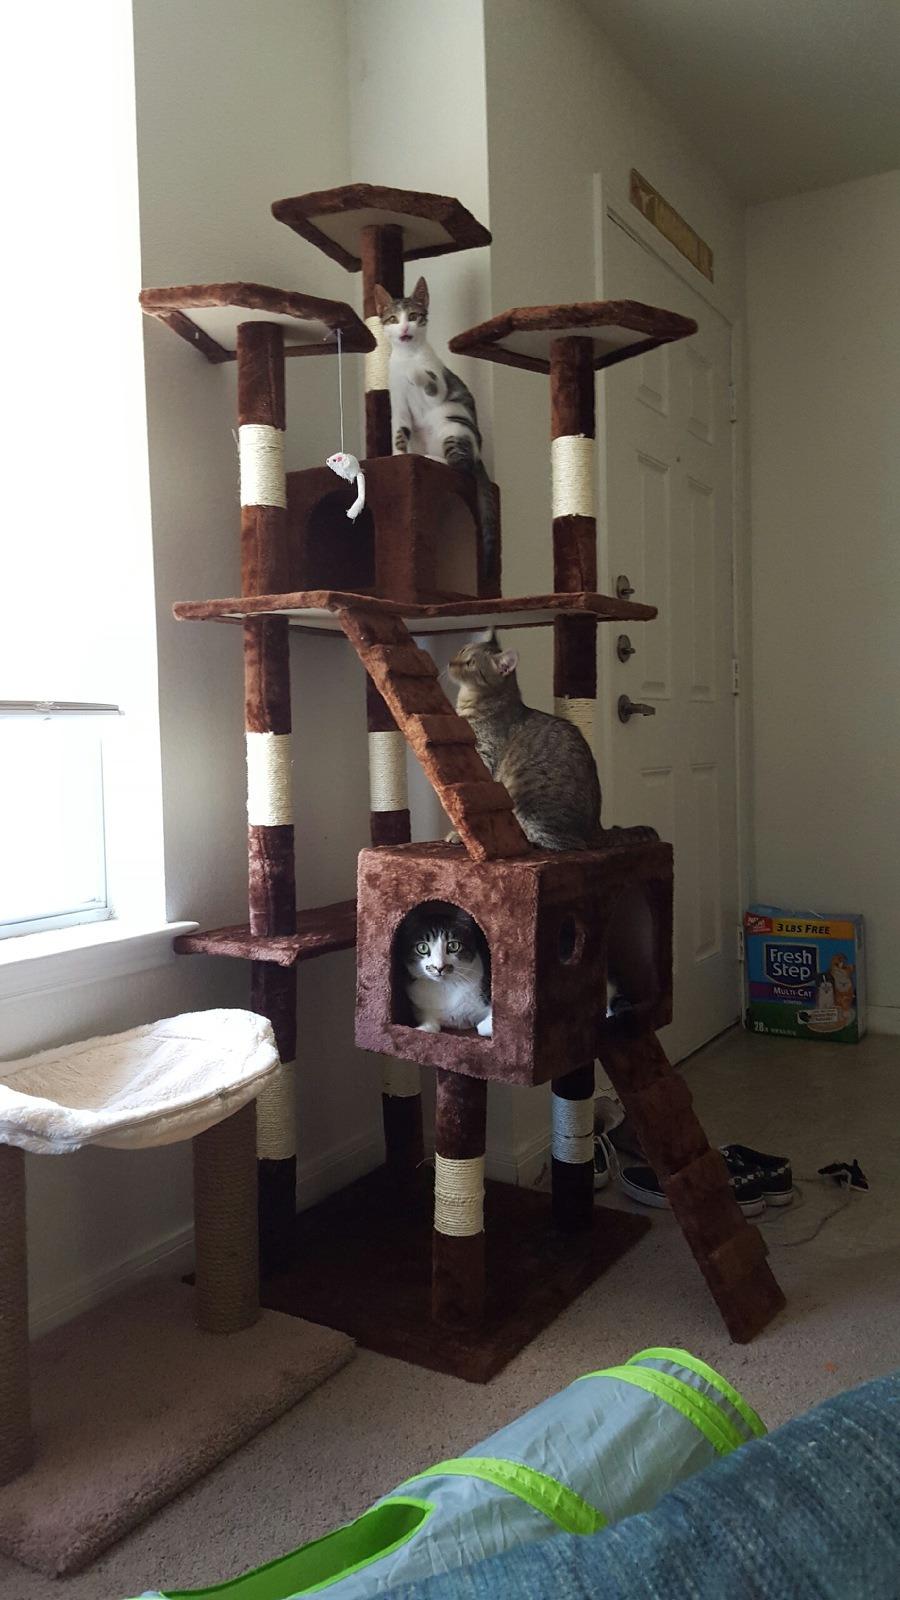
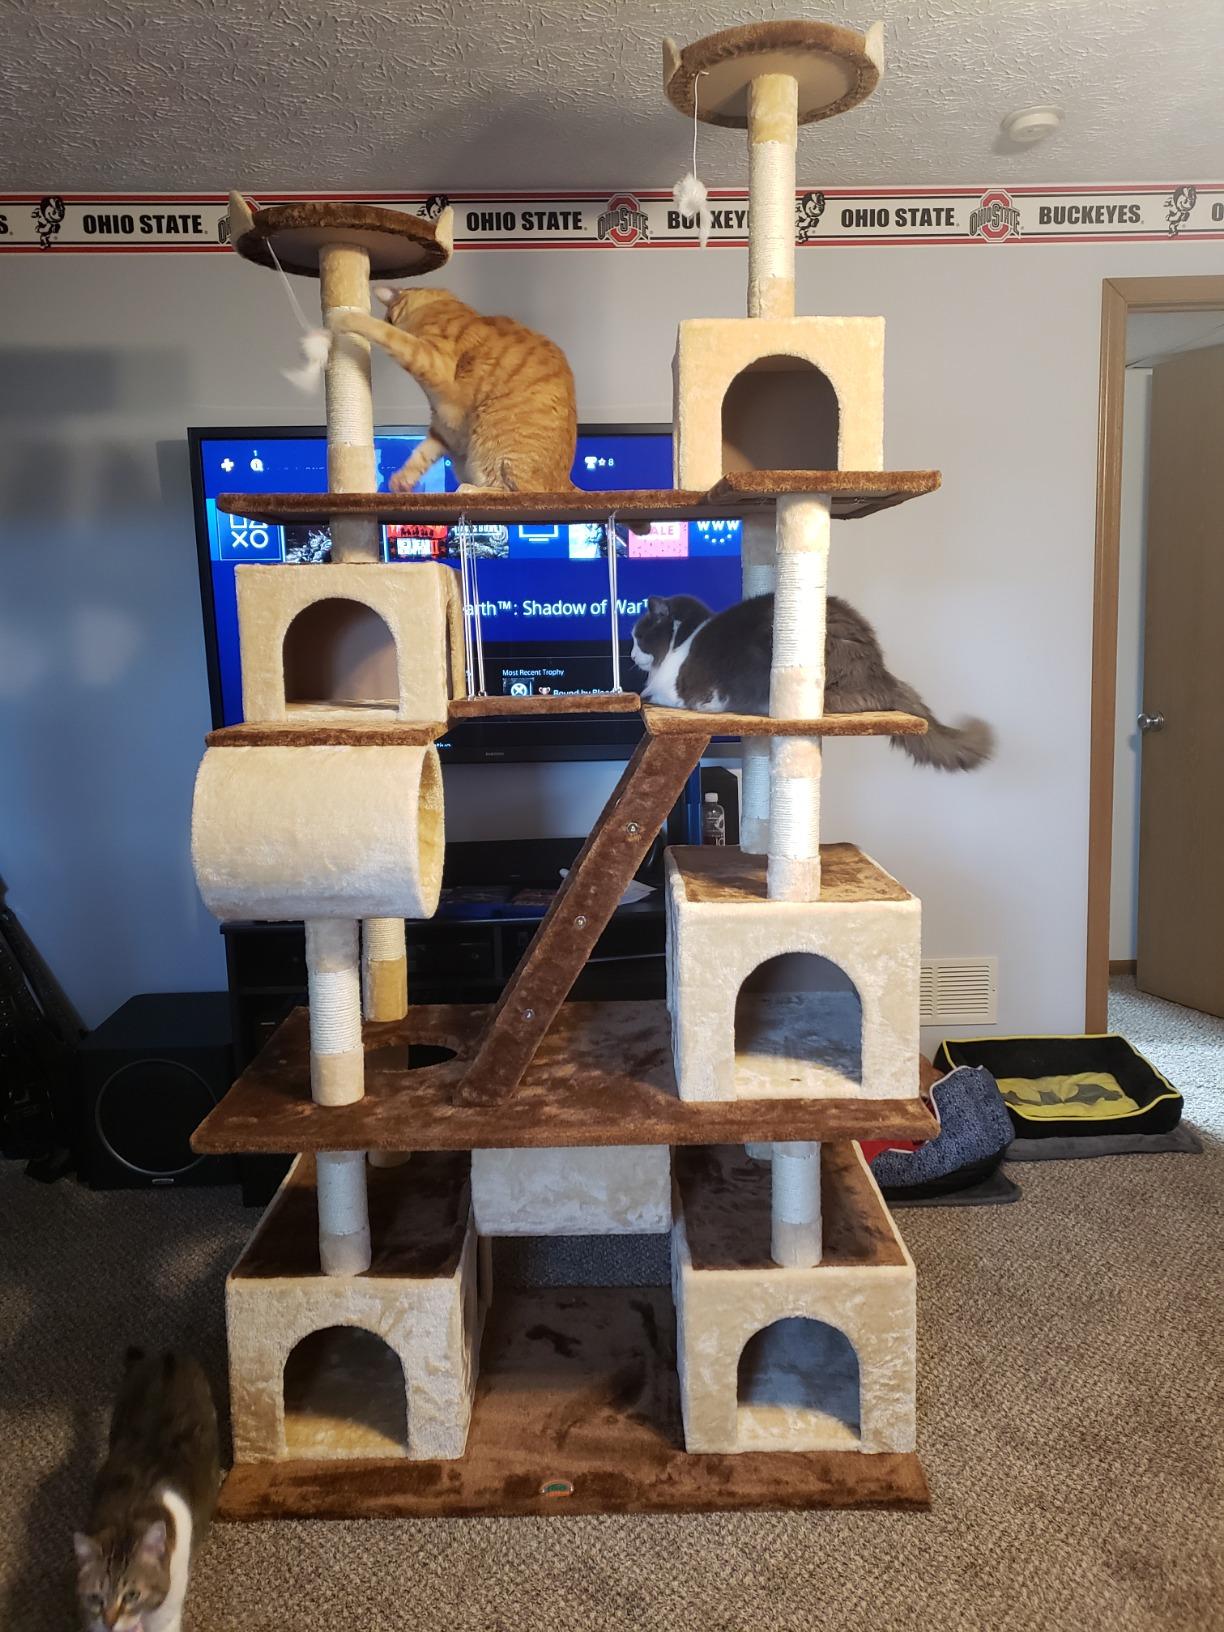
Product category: items_cat tree
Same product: no